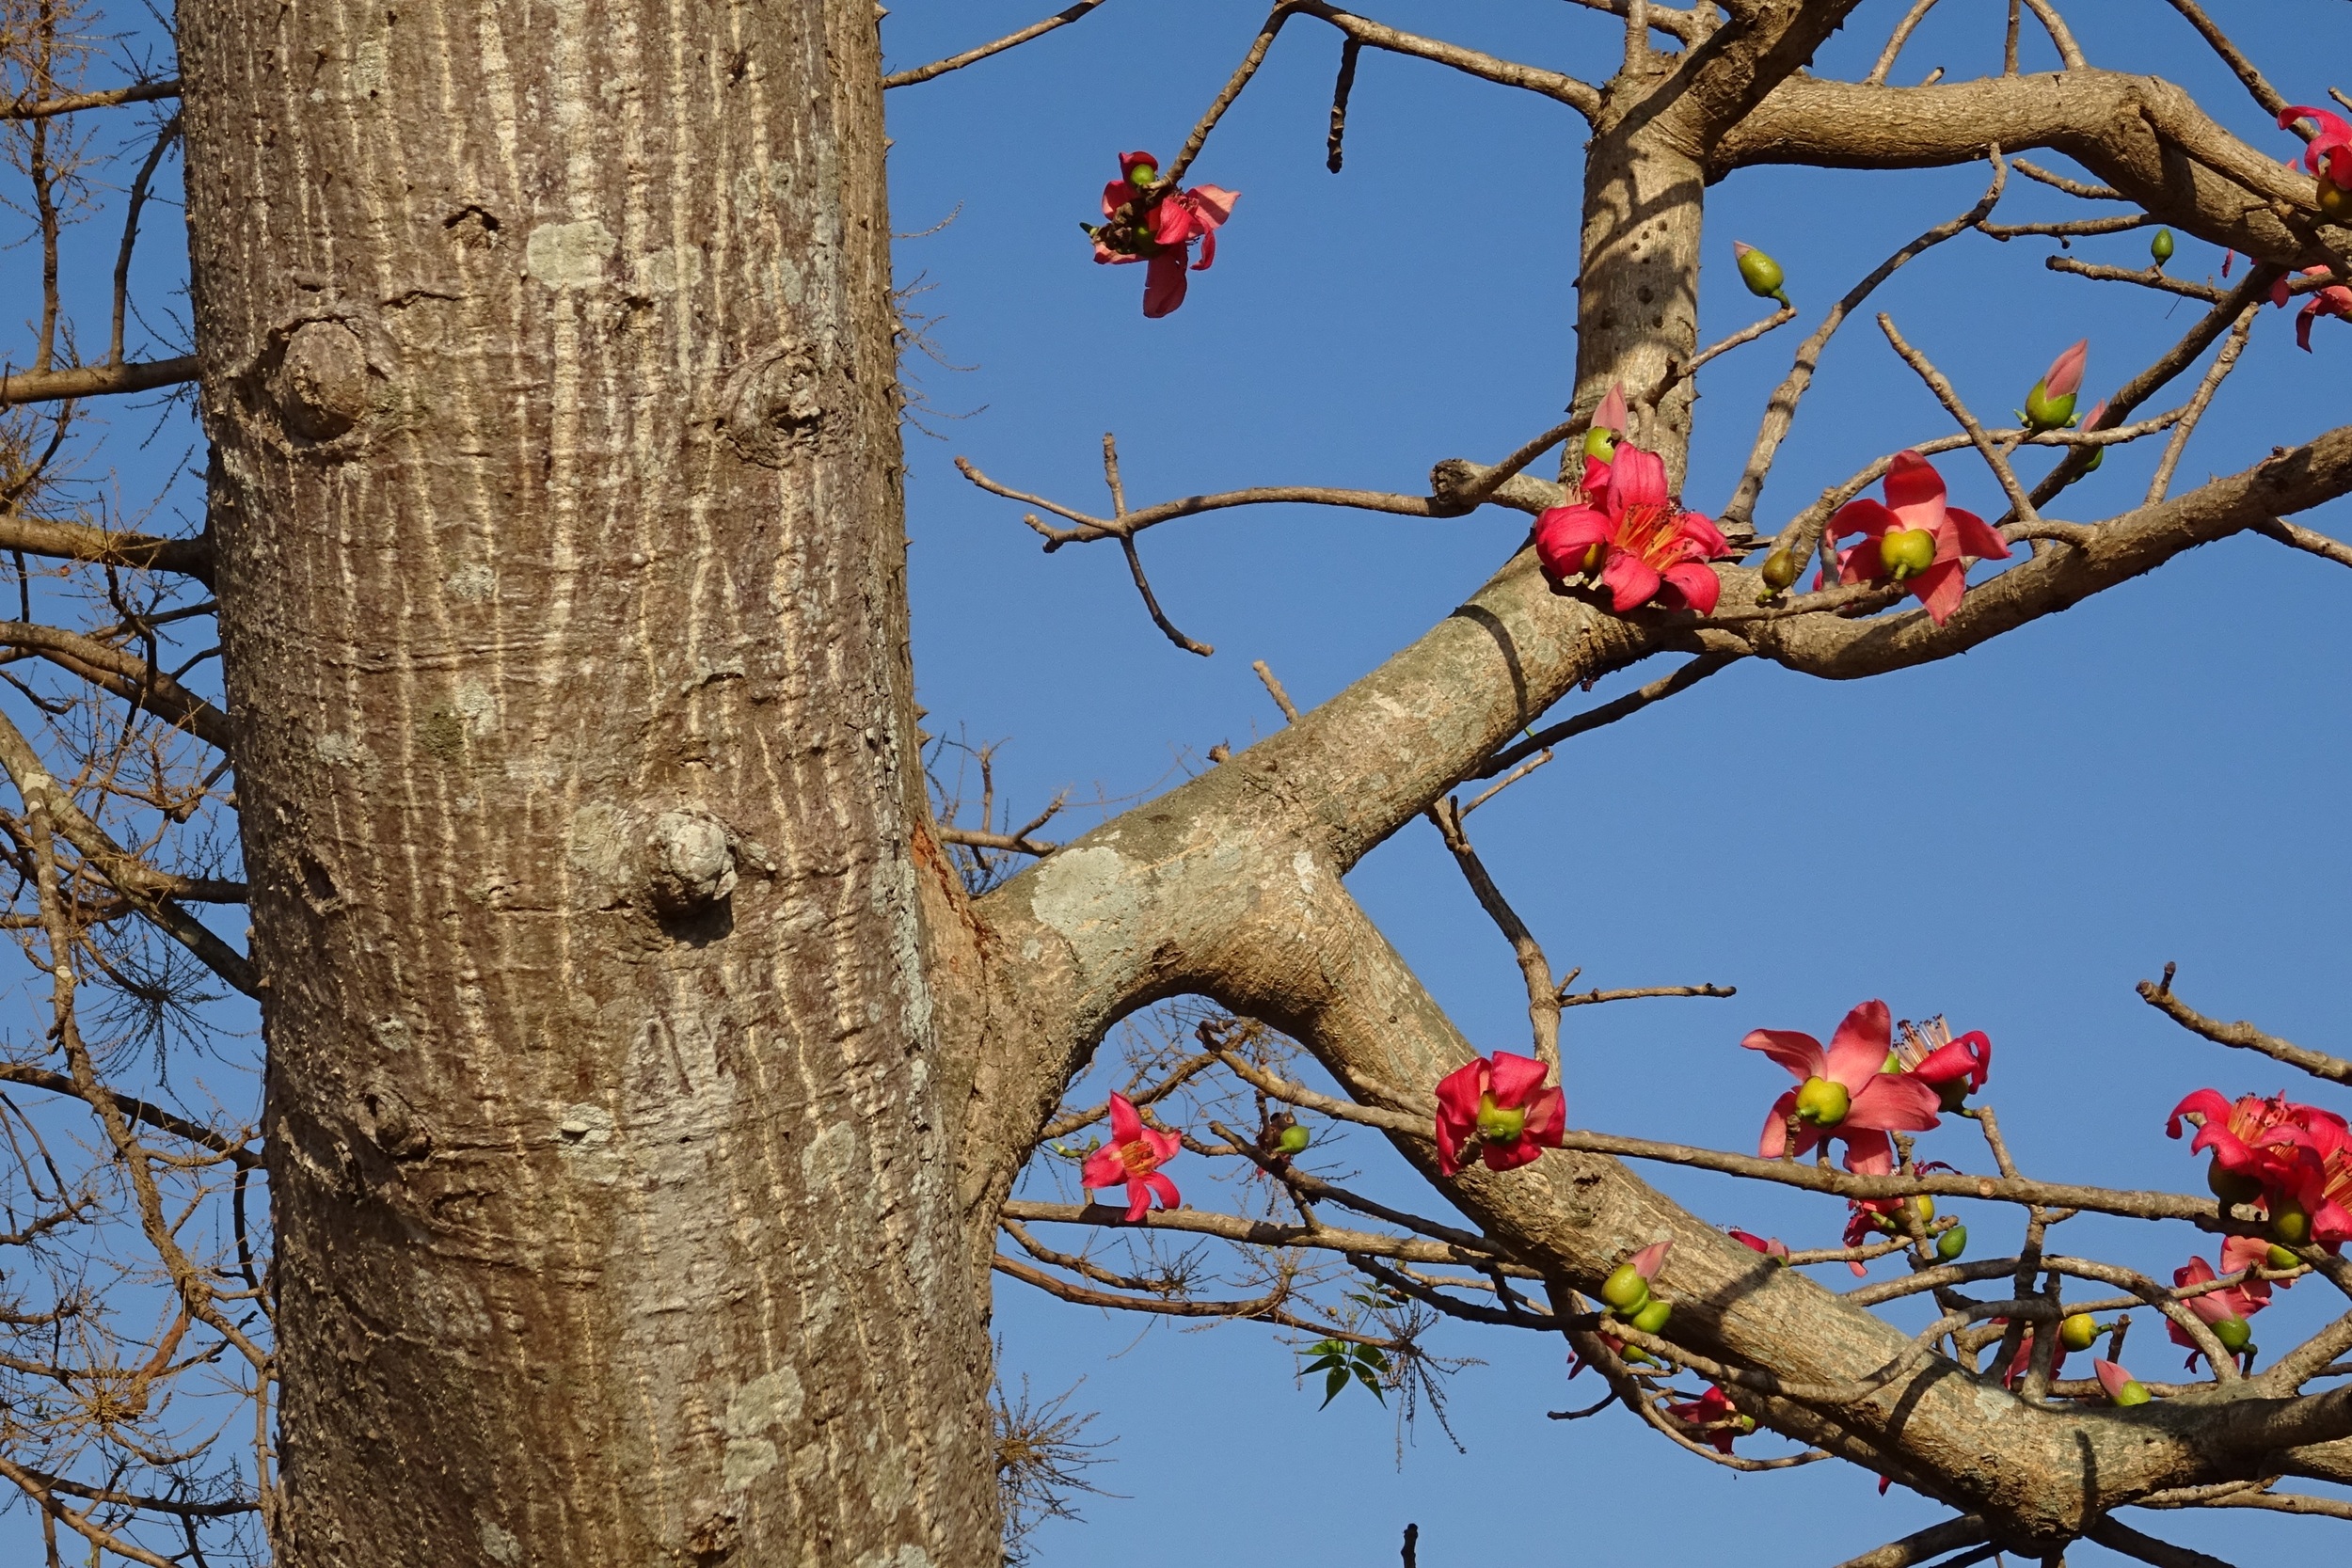
tree, flower, shimul, bombax ceiba, cotton tree, red silk cotton, red cotton tree, silk cotton, kapok, ceiba pentandra, bombacaceae, bhimgadh, karnataka, india